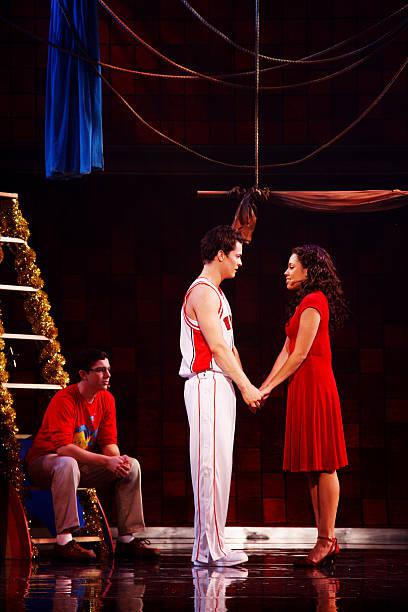
people perform onstage during a media call .
Relation: Visible, Action, Meta